Nepenthes fusca

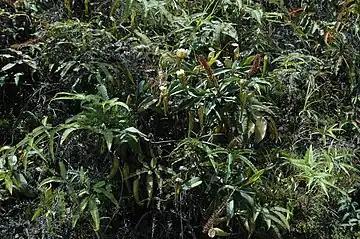
"Nepenthes fusca", "N. reinwardtiana", and "N. stenophylla" growing in an exposed site along a logging road to Mount Murud in Sarawak

"Nepenthes fusca" is endemic to Borneo, where its range stretches from Central Kalimantan to northwestern Sabah. The species is confined to north-western Borneo. The species has a wide altitudinal distribution and is typically found at elevations of 1,200 to 2,500 m above sea level. However, "N. fusca" has occasionally been reported from lowland hills down to 600 m and in Sarawak it has been found at only 300 m in hill forest.